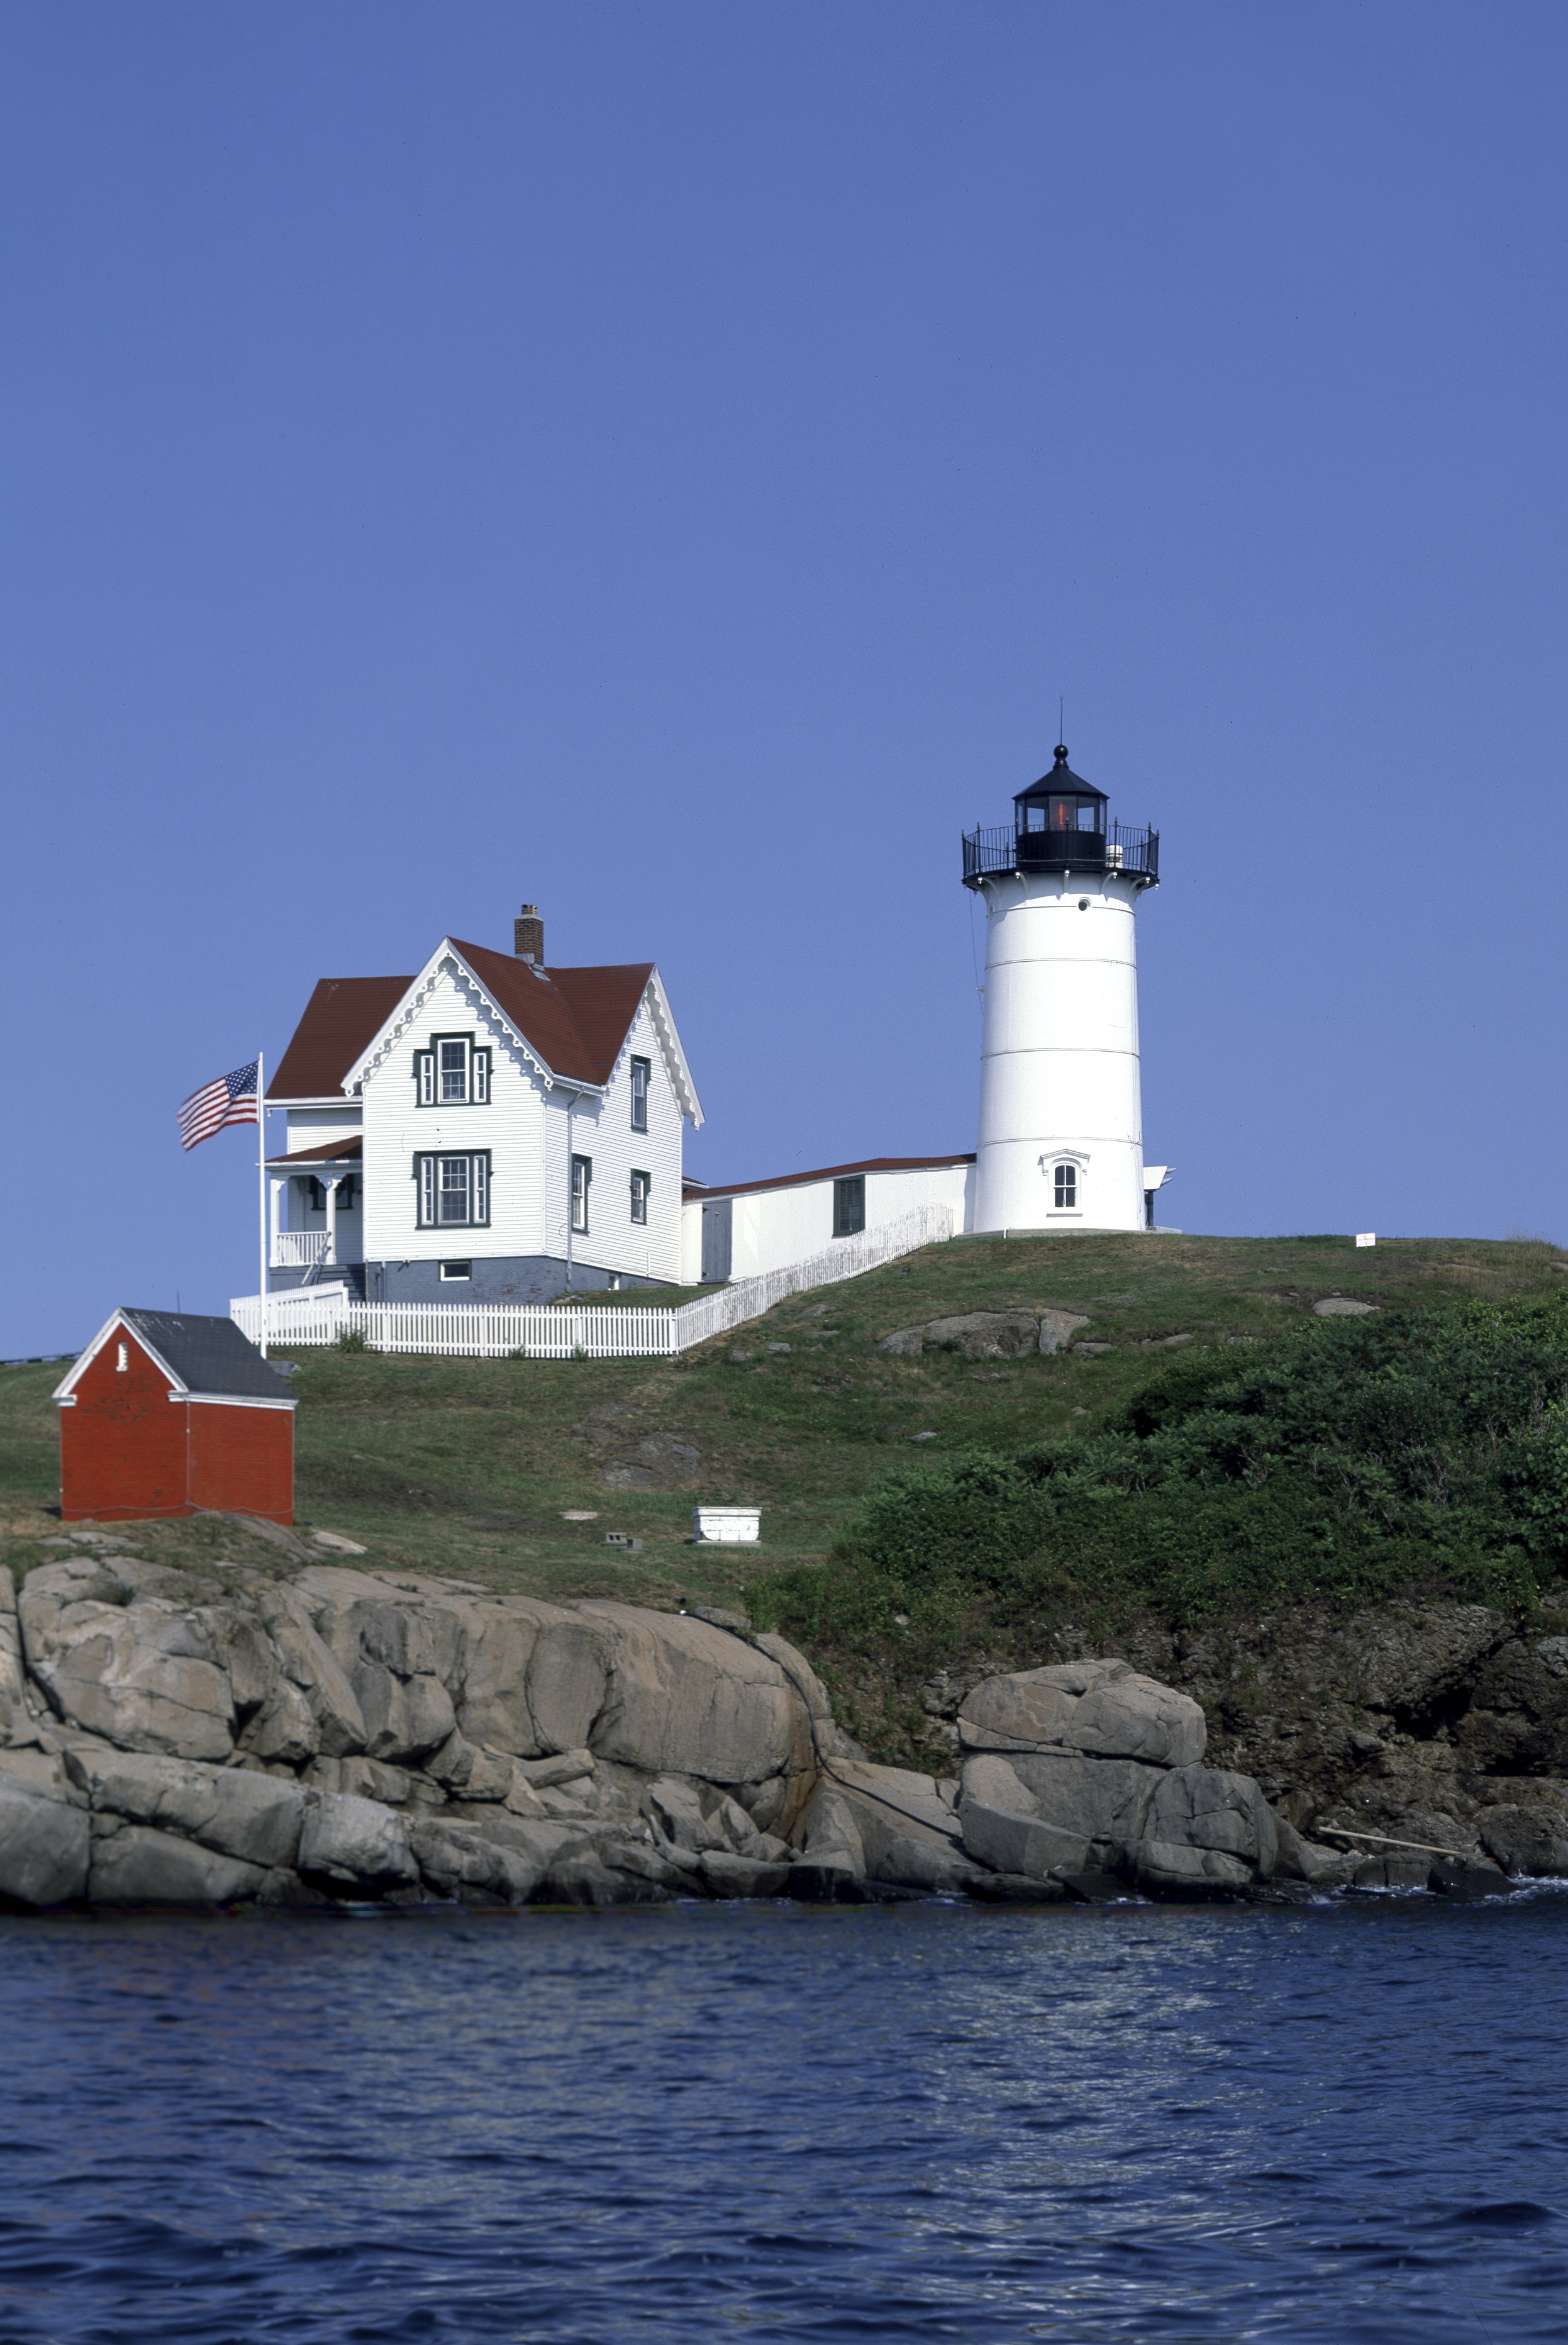
sea, coast, ocean, lighthouse, architecture, sky, building, cove, tower, usa, bay, beacon, united states, marine, atlantic, maine, cape, carol m highsmith, new england, east coast, nubble light, cape neddick light, landscape neddick lighthouse, nubble iceland, landscape neddick point, york beach, york county